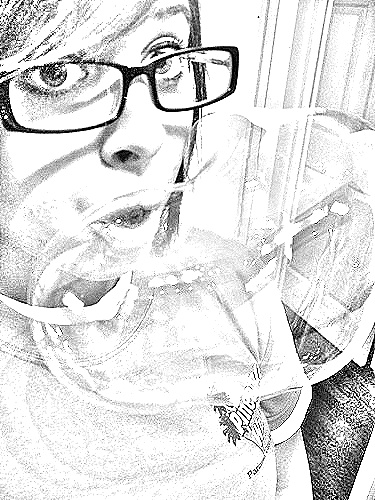
Portrait style: Sketch Portrait